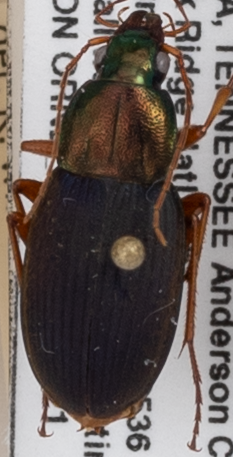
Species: Chlaenius emarginatus
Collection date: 2019-08-21
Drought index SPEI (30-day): -0.438
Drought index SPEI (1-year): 2.09
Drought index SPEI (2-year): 2.09